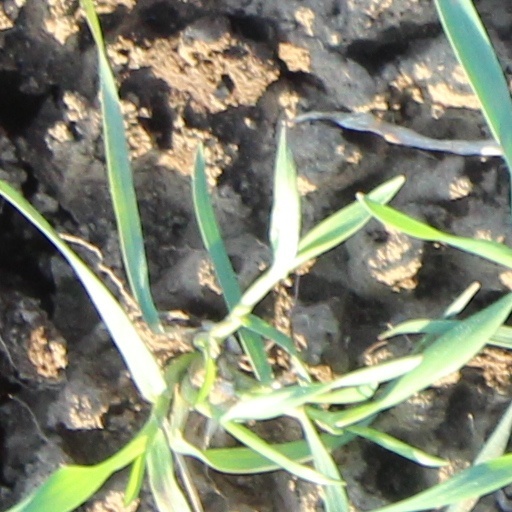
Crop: wheat